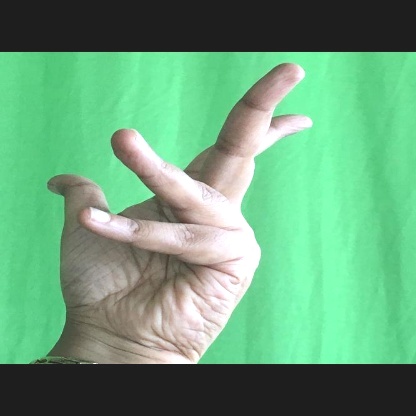
Mudra: Alapadmam